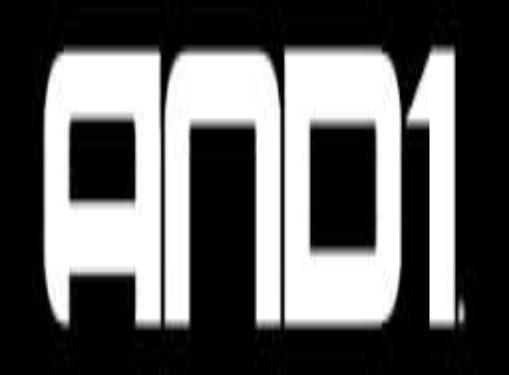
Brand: AND1
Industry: Clothes